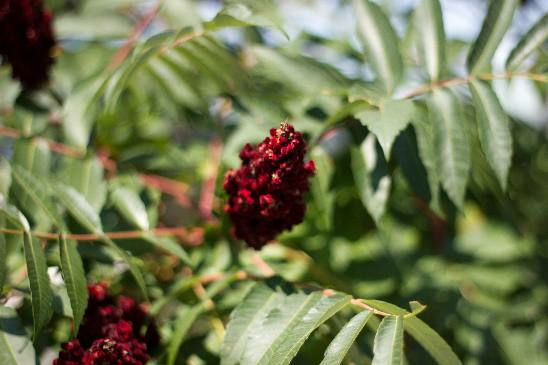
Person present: No